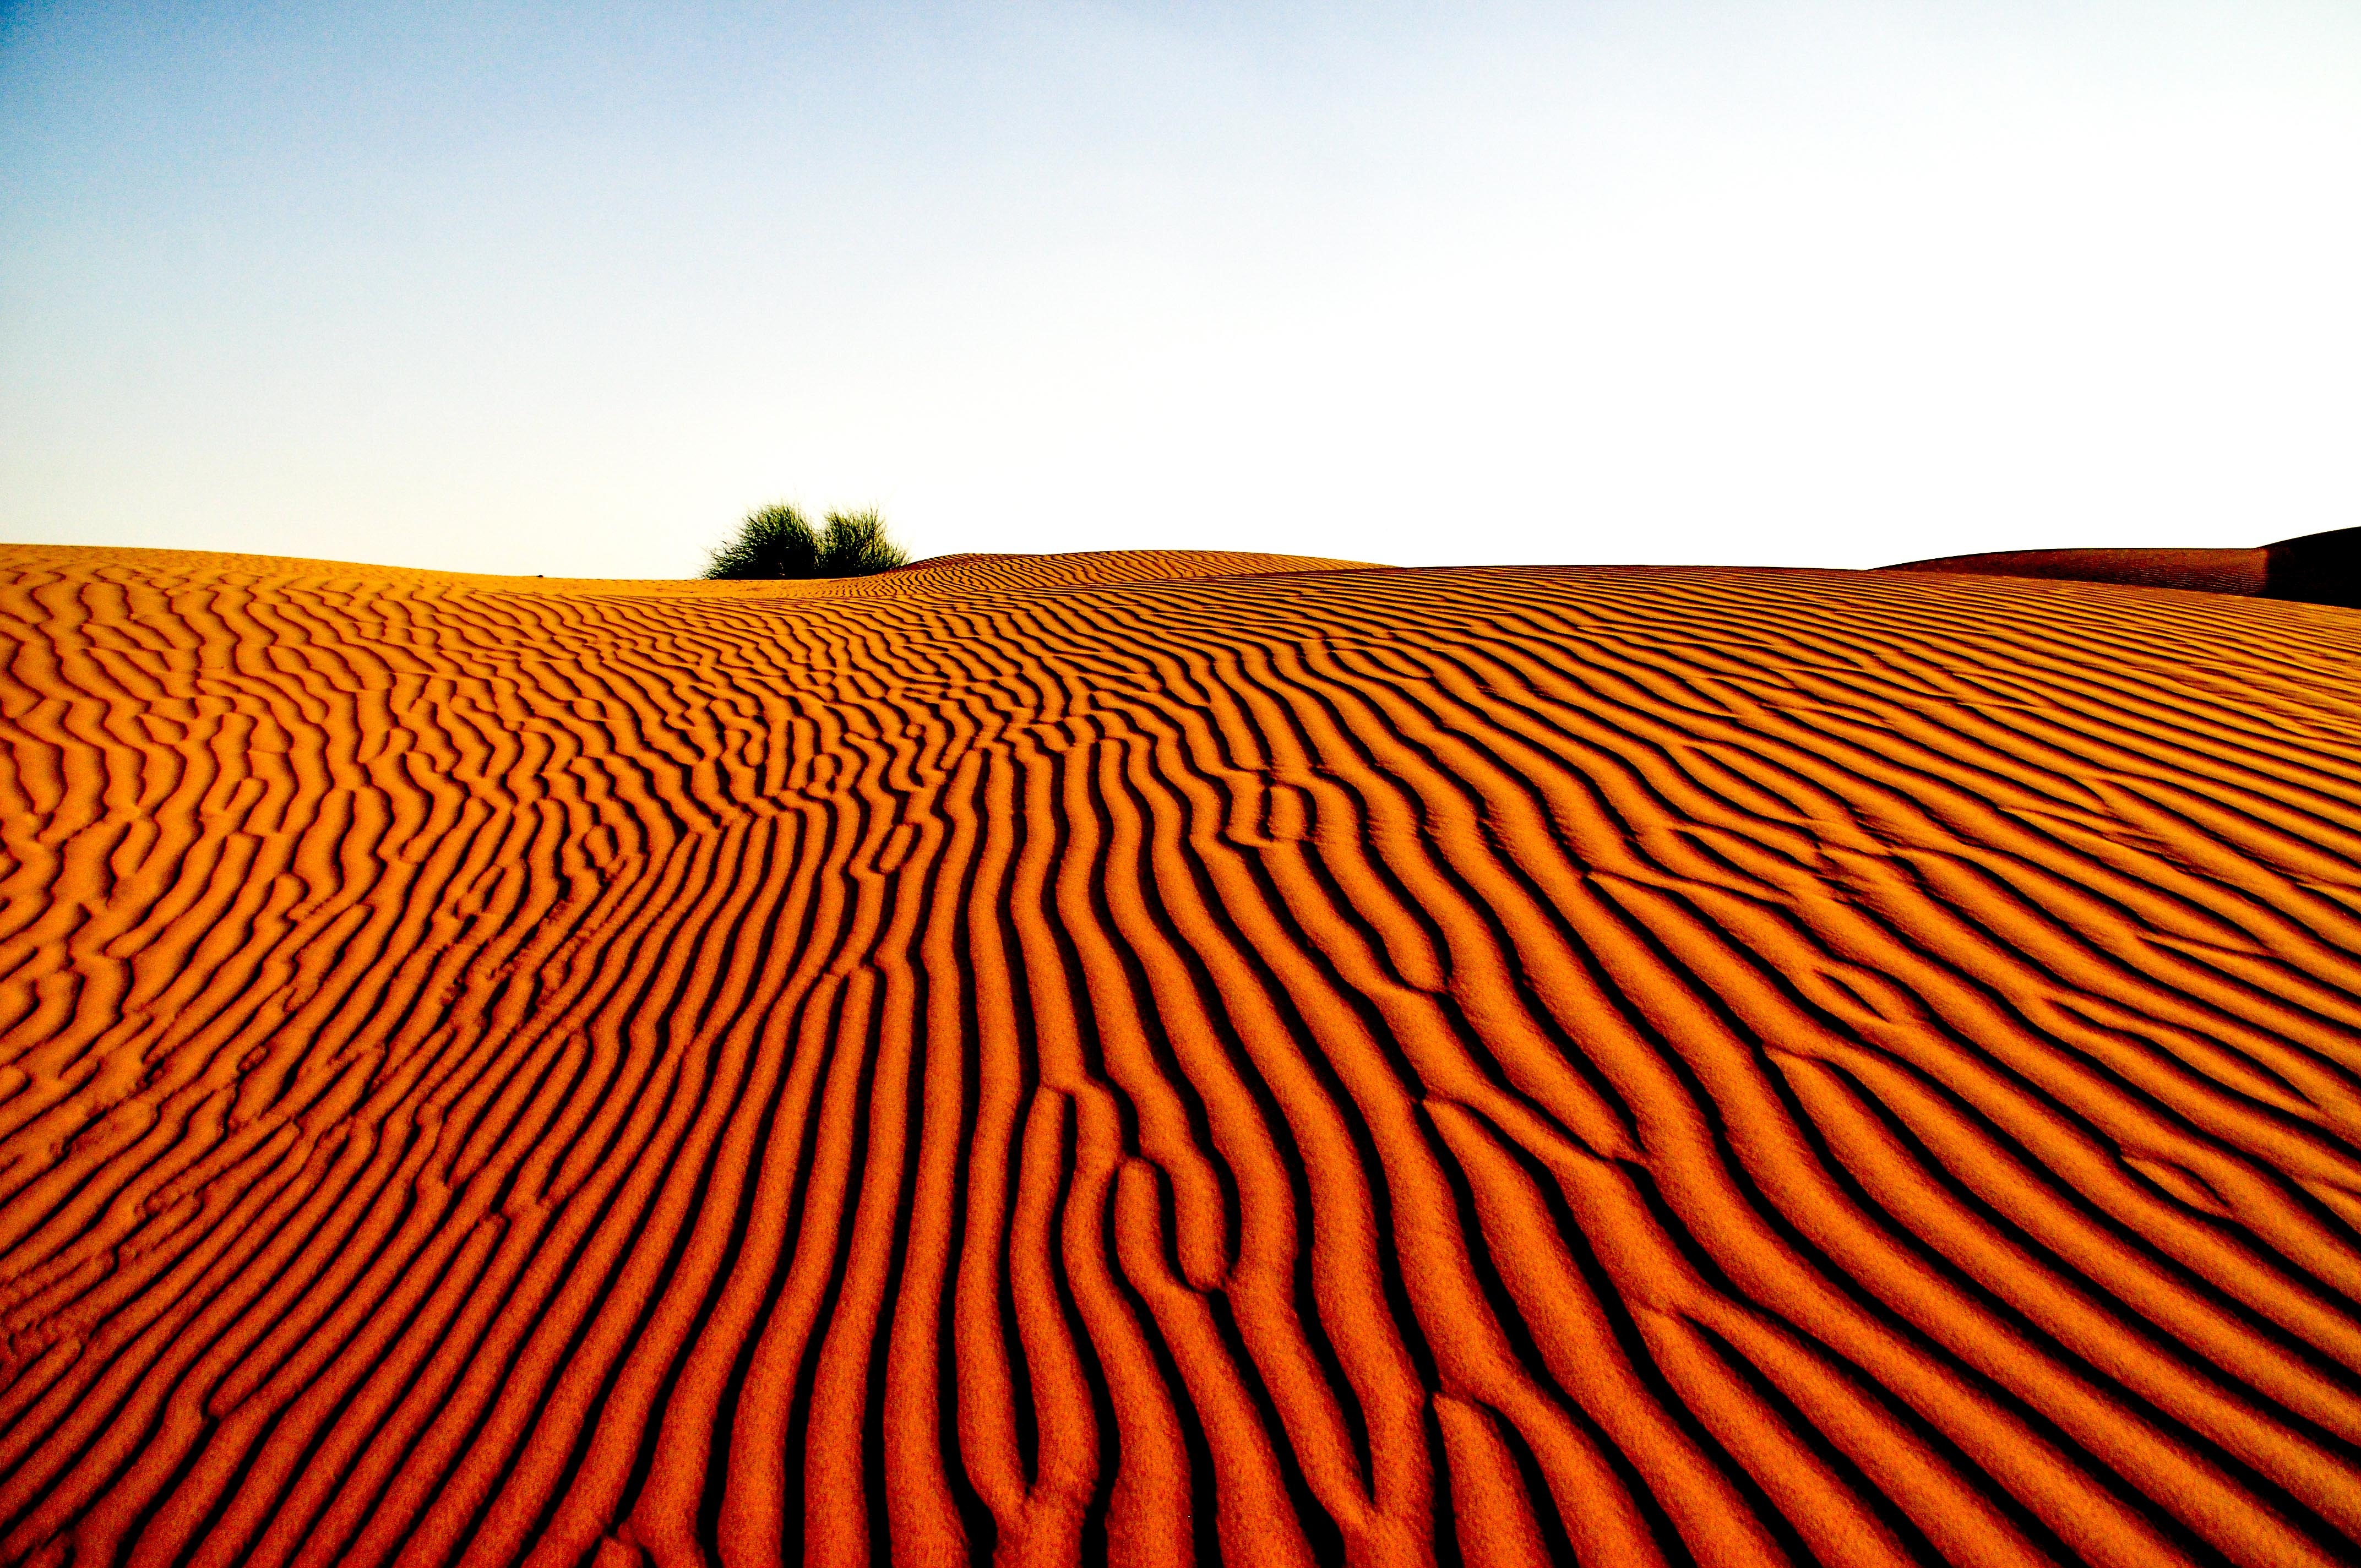
landscape, nature, sand, arid, desert, travel, dry, red, soil, tourism, heat, material, desert landscape, landscapes, beautiful, patterns, habitat, ecosystem, sahara, landform, erg, nature landscape, natural environment, geographical feature, aeolian landform, geological phenomenon